Addressed fiber Bragg structure

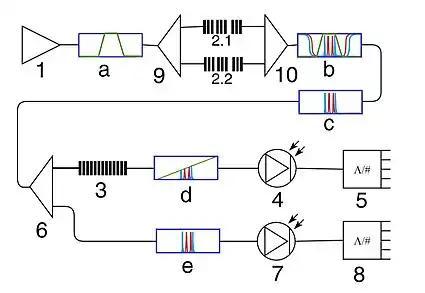
Figure 2: An interrogation scheme for two addressed fiber Bragg structures (2π-FBG-type): 1 - a wideband optical source; 2.1 and 2.2 - addressed fiber Bragg structures; 3 - an optical filter with a pre-defined linear inclined frequency response; 4, 7 - photodetectors; 5, 8 - analog-to digital converters; 6, 9 - fiber-optic splitters; 10 - fiber-optic coupler; a - e - optical spectra.

Fig. 2 presents the block diagram of the interrogation system for two AFBSs (2π-FBG-type) with different address frequencies Ω and Ω. A broadband light source 1 generates continuous light radiation (diagram a), which corresponds to the measurement bandwidth. The light is transmitted through the fiber-optic coupler 9, then enters the two AFBSs 2.1 and 2.2. Both AFBSs transmit two-frequency radiations that are summed into a combined radiation (diagram b) using another coupler 10. At the output of the coupler, a four-frequency radiation (diagram c) is formed, which is sent through a fiber-optic splitter 6. The splitter divides the optical signal into two channels – the measuring channel and the reference channel. In the measuring channel, an optical filter 3 with a pre-defined linear inclined frequency response is installed, which modifies the amplitudes of the four-frequency radiation into the asymmetrical radiation (diagram d). After that, the signal is sent to the photodetector 4 and is received by the measuring analog-to-digital converter (ADC) 5. The signal from the ADC is used to define the measurement information from the AFBS. In the reference channel, the signal (diagram e) is sent to the reference photodetector 7 for the optical power output control, and then it is received by the reference ADC 8. Thus, the normalization of output signal intensity is achieved, and all subsequent calculations are performed using the relations of the intensities in the measuring and reference channels.